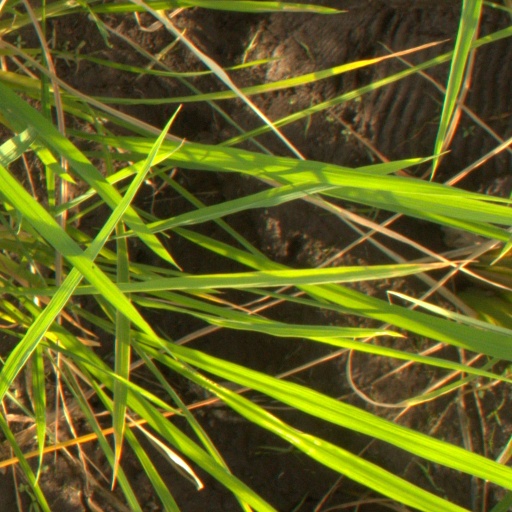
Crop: rice